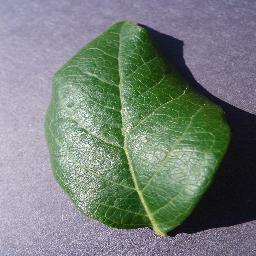
Label: Blueberry___healthy